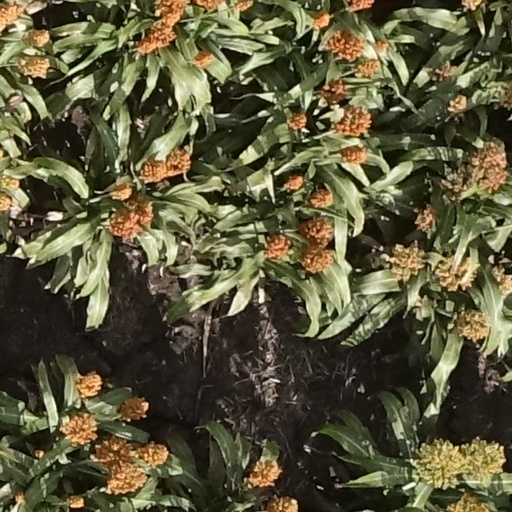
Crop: sorghum